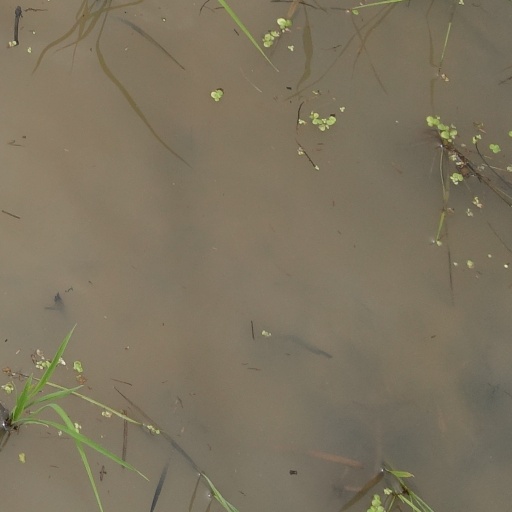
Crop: rice